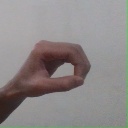
अक्षर: औ